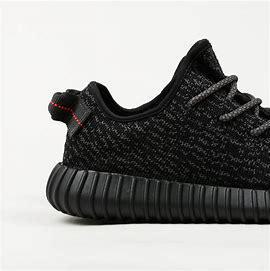
Brand: Adidas
Model: 350